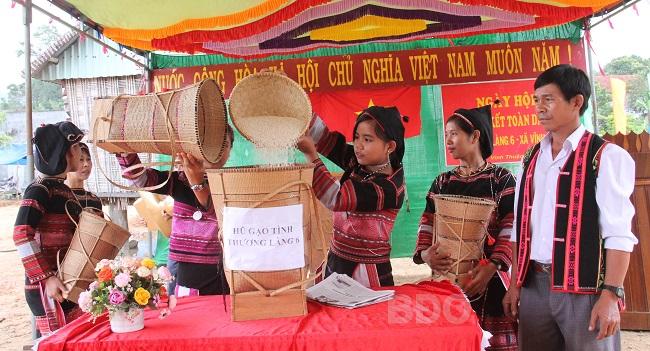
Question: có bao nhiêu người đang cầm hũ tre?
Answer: có bốn người đang cầm hũ tre